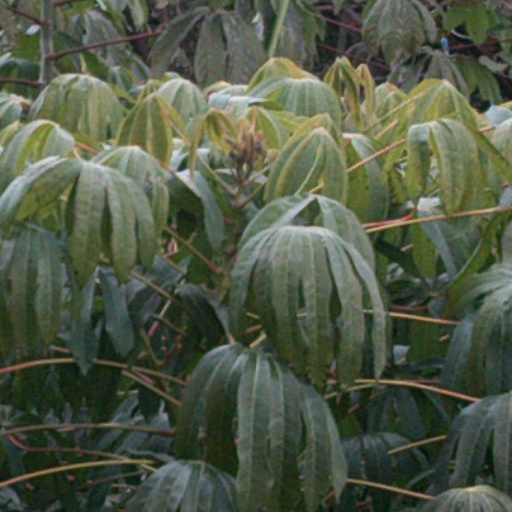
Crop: cassava